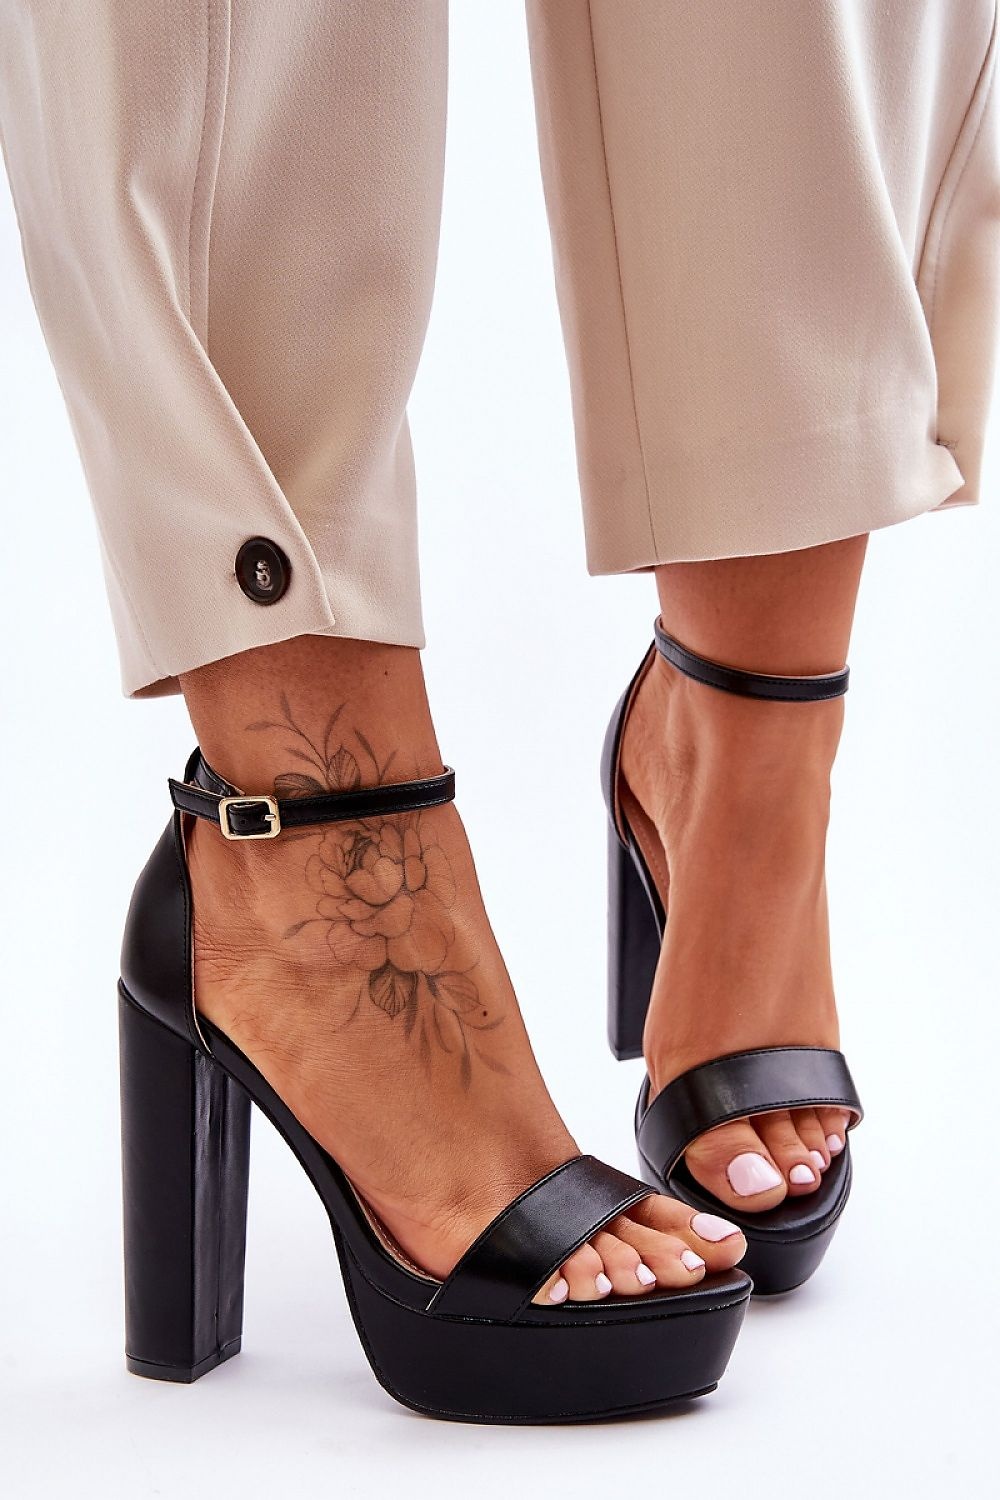
Heel sandals Step in style
Women's sandals were made of eco leather. This model has a strap on the front to keep the foot from shifting. The sandals are set on a heel in the form of a high post and a platform. In addition, the sandals have a padded heel counter. This model is fastened with an adjustable strap with a buckle. fabric artificial leather Footbed artificial leather Heel height 13 cm Platform height 3.5 cm Size Insole lenght 36 23.5 cm 37 24 cm 38 24.5 cm 39 25.5 cm 40 26 cm 41 26.5 cm
Brand: Step in style
Category: Apparel & Accessories > Shoes > Heels